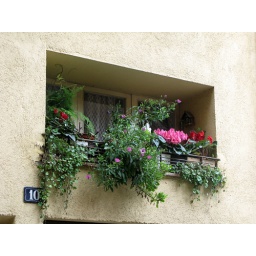
a lovely window garden in a shady street